Robert Sterling Yard

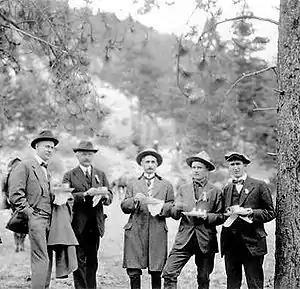
The 1915 dedication of Rocky Mountain National Park; (l to r): Stephen Mather, Yard, acting superintendent Trowbridge, NPS photographer Herford T. Cowling, and Horace M. Albright

In 1915, Yard was invited to Washington, D.C., by his friend Stephen Mather, who had started working on national parks as assistant to the Secretary of Interior. Yard and Mather had met while working for the "New York Sun" and became friends; Yard was the best man at Mather's wedding in 1893.